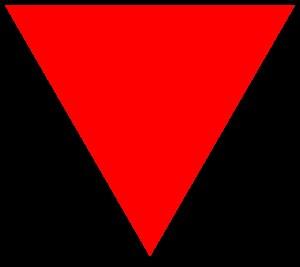
Les camps de concentration nazis sont des centres de détention de grande taille créés par le Troisième Reich à partir de 1933 et jusqu'à la fin de la Seconde Guerre mondiale, pour interner, exploiter la force de travail et tuer des opposants politiques, des résidents d'un pays conquis, des groupes ethniques ou religieux spécifiques, etc. Ce sont les détenus qui sont forcés de construire ces camps, les victimes travaillant dans des conditions inhumaines, y laissant souvent leur vie.
Le triangle rouge est un insigne de diverses significations.